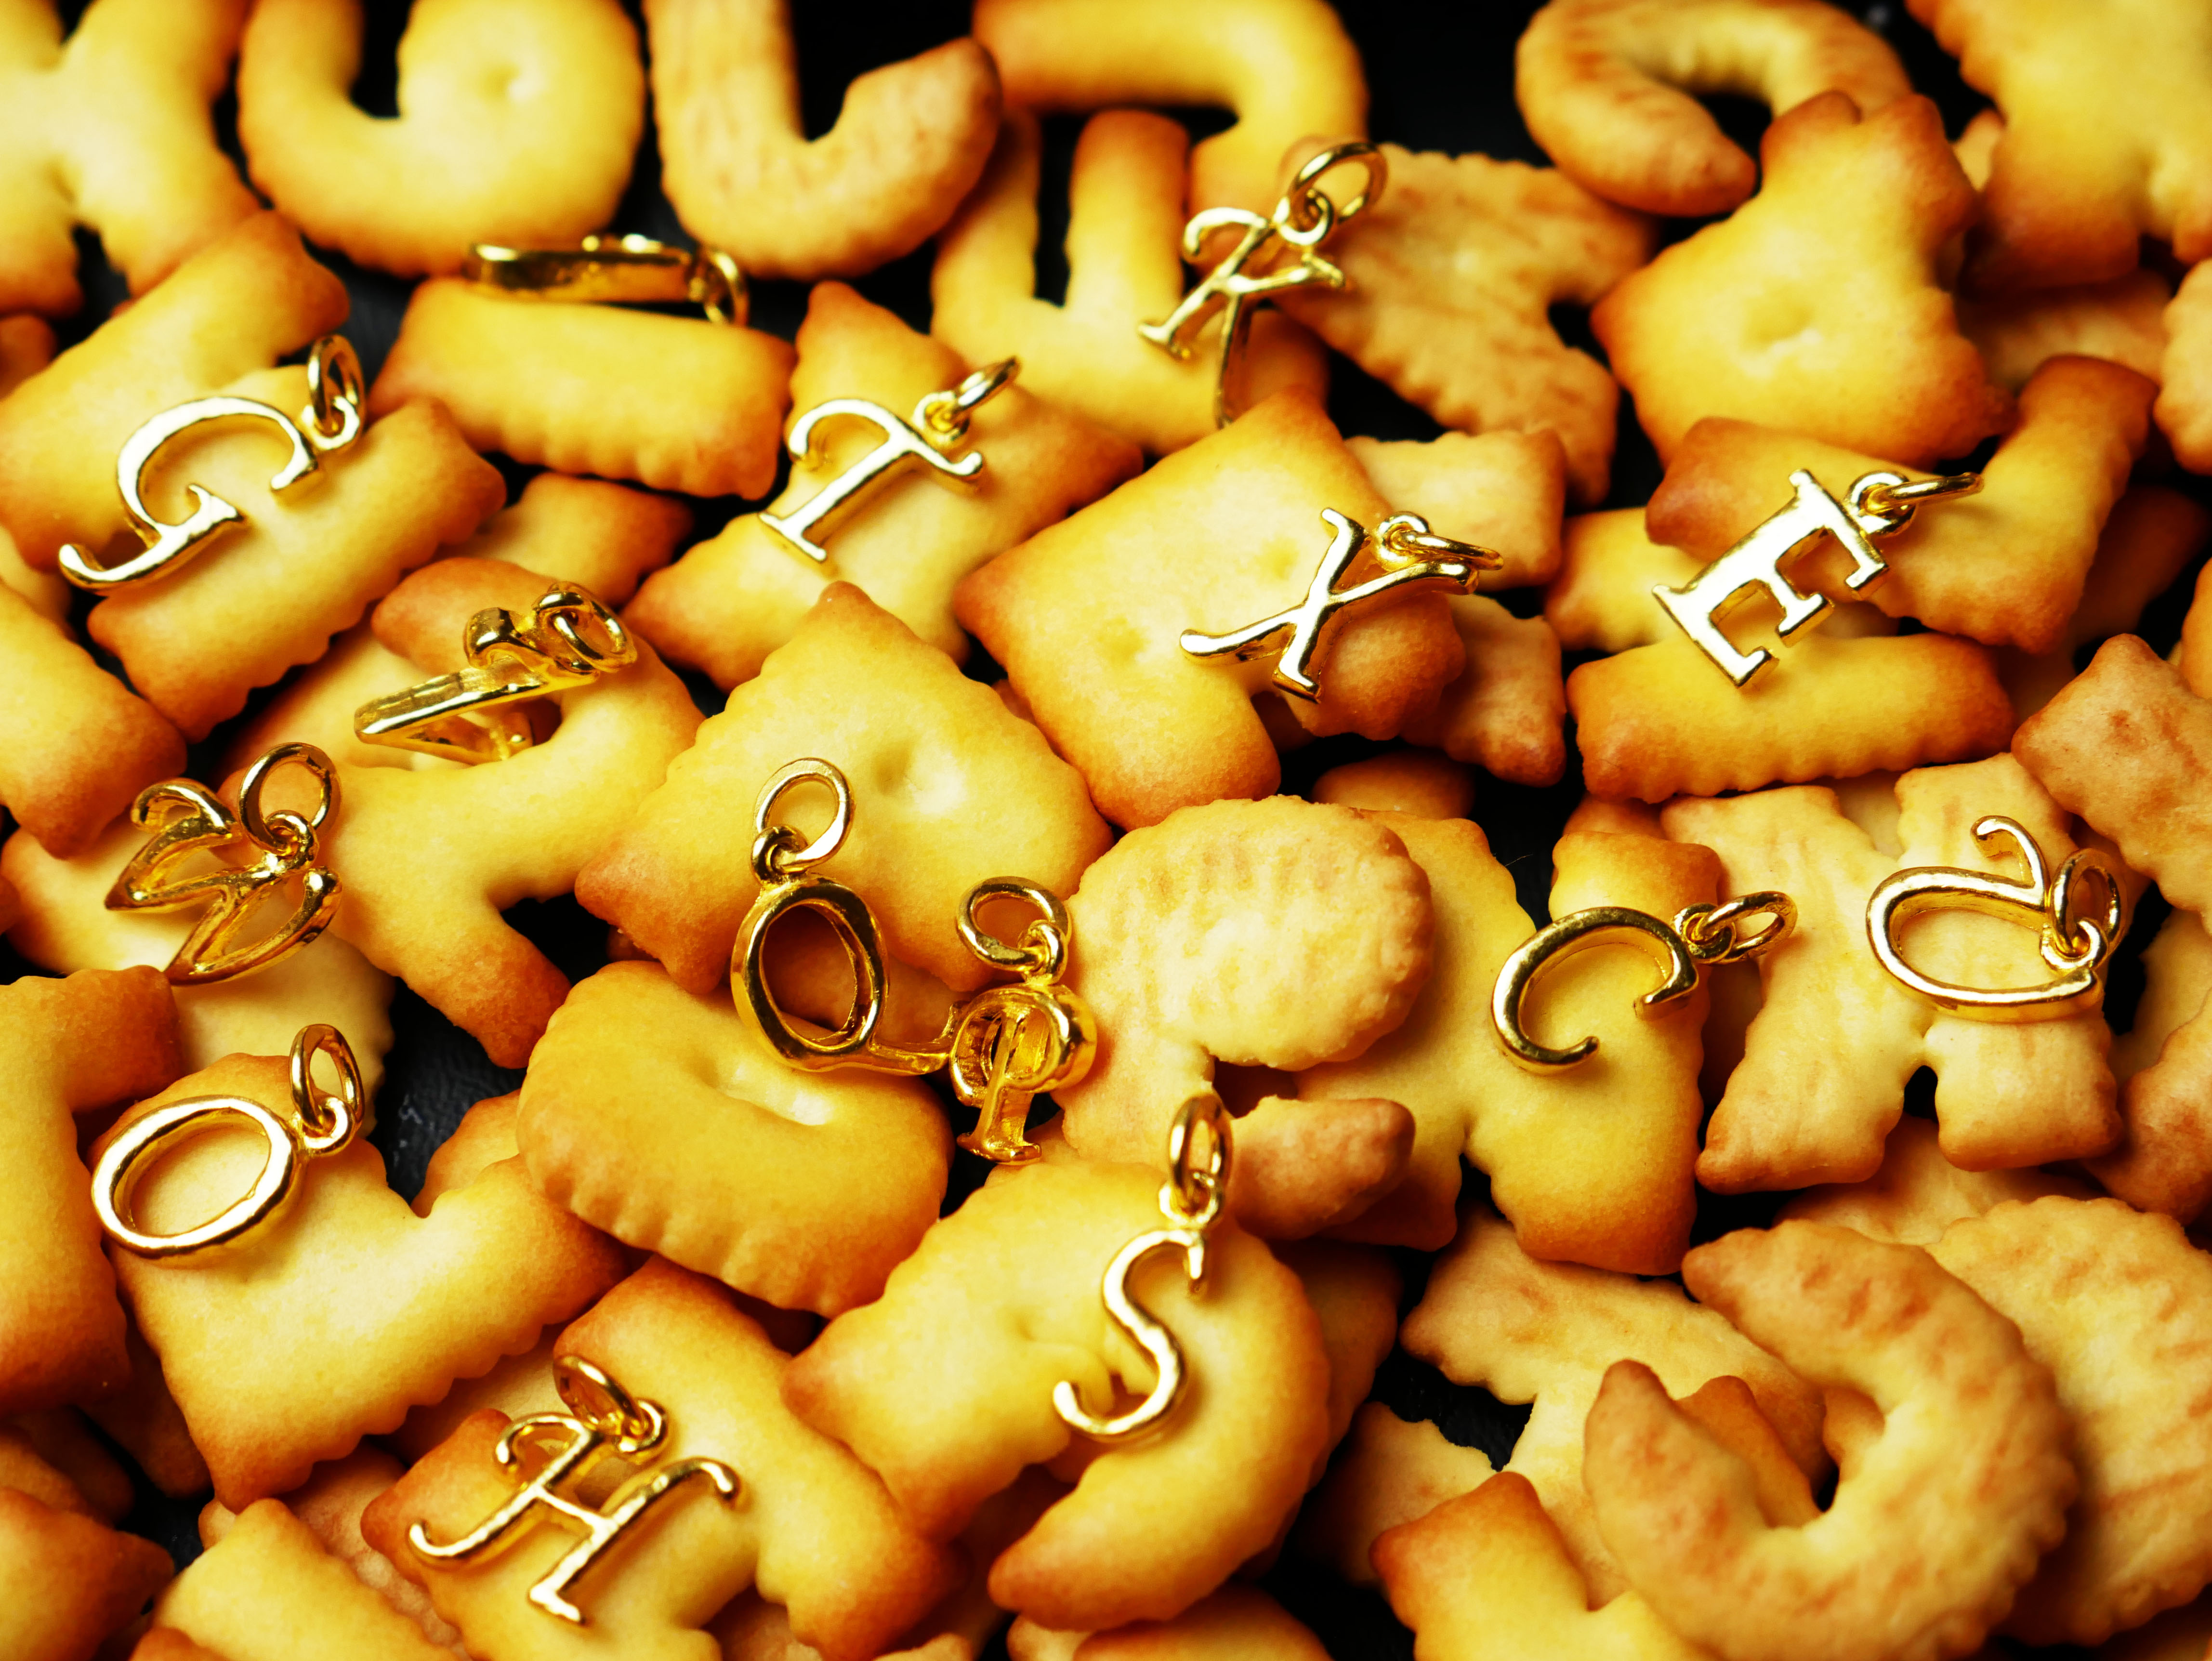
art, food, cuisine, yellow, ingredient, font, dish, recipe, pattern, metal, sweetness, snack, still life photography, staple food, finger food, produce